Kerpen

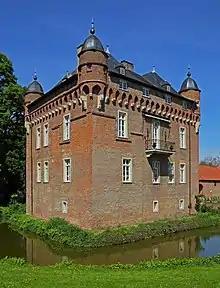
Loersfeld Palace

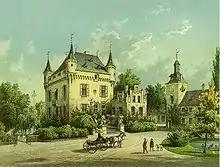
Palace Loersfeld around 1860, Edition by Alexander Duncker

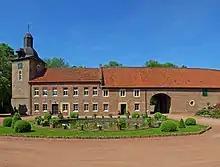
Loersfeld Palace

Kerpen (Ripuarian: "Kerpe") is the most populated town in the Rhein-Erft-Kreis (North Rhine-Westphalia, Germany). It is located about 20 kilometres southwest from Cologne. As of 2023, Kerpen has a total population of 67,627.